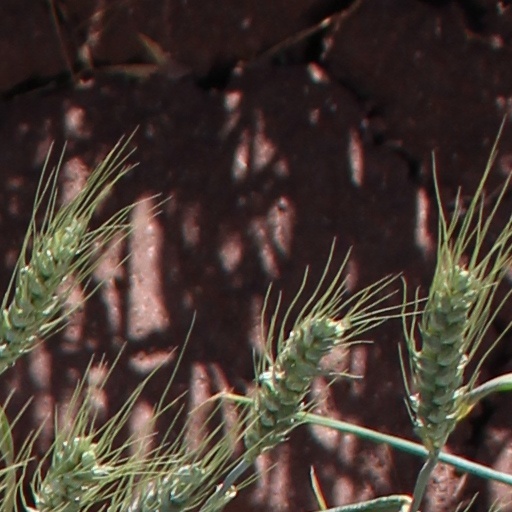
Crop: wheat